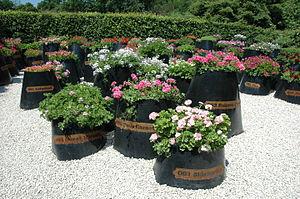
Le jardin des 101 pelargoniums
Le Festival international des Jardins de Chaumont-sur-Loire réunit chaque année depuis 1992, dans une partie du Domaine de Chaumont-sur-Loire, en Loir-et-Cher une sélection de créations paysagères en lien avec un thème particulier. Devenu aujourd'hui un rendez-vous incontournable de l'art des jardins, le Festival s'adresse aussi bien aux spécialistes qu'à un large public.